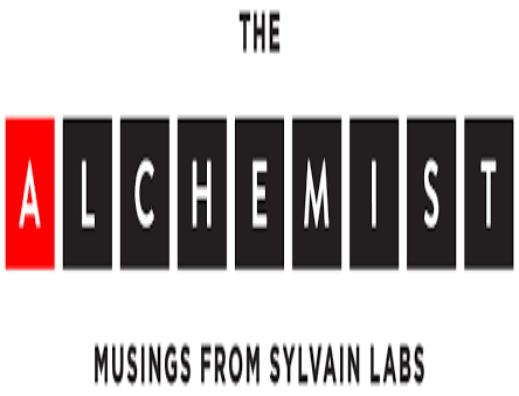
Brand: Alchemist
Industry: Clothes